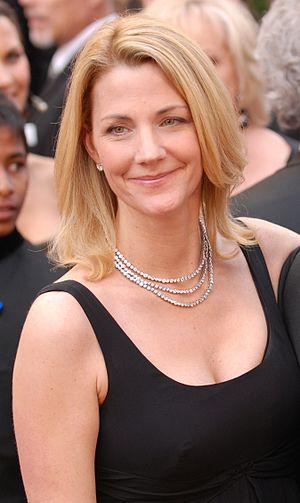
Nancy Carell, de son nom de naissance Nancy Ellen Walls, est une actrice américaine née le 19 juillet 1966 à Cohasset, au Massachusetts.